West Antarctic Ice Sheet

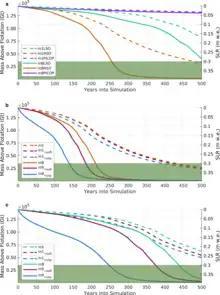
Contribution to sea level rise from a modelled area of Thwaites Glacier under high- and low warming (HSO and LSO) and high (m1) and low (m8) friction. Top shows both warming scenarios in a high-detail model, while middle and bottom graphics show the HSO and LSO scenarios in low-resolution models.

Afterwards, several major publications in the late 2010s (including the Fourth United States National Climate Assessment in 2017) suggested that if instability was triggered, then the overall sea level rise (combining the melting of West Antarctica with that of the Greenland ice sheet and mountain glaciers, as well as the thermal expansion of seawater) from the high-emission climate change scenario could double, potentially exceeding by 2100 in the worst case. A 2016 study led by Jim Hansen presented a hypothesis of vulnerable ice sheet collapse leading to near-term exponential sea level rise acceleration, with a doubling time of 10, 20 or 40 years, which would then lead to multi-meter sea level rise in 50, 100 or 200 years. However, it remains a minority view amongst the scientific community. For comparison, a 2020 survey of 106 experts found that their 5%–95% confidence interval of 2100 sea level rise for the high-emission scenario RCP8.5 was . Their high-level projections also included both ice sheet and ice cliff instability: the experts found ice cliff instability research to be just as, or even more influential, as the IPCC Fifth Assessment report.